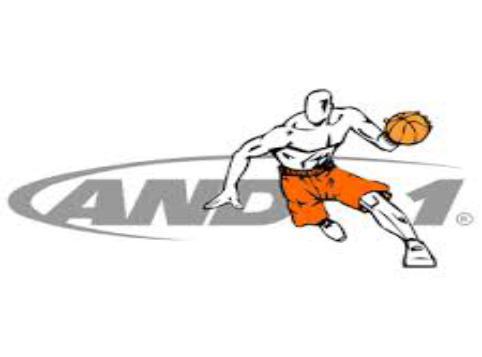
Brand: AND1
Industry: Clothes